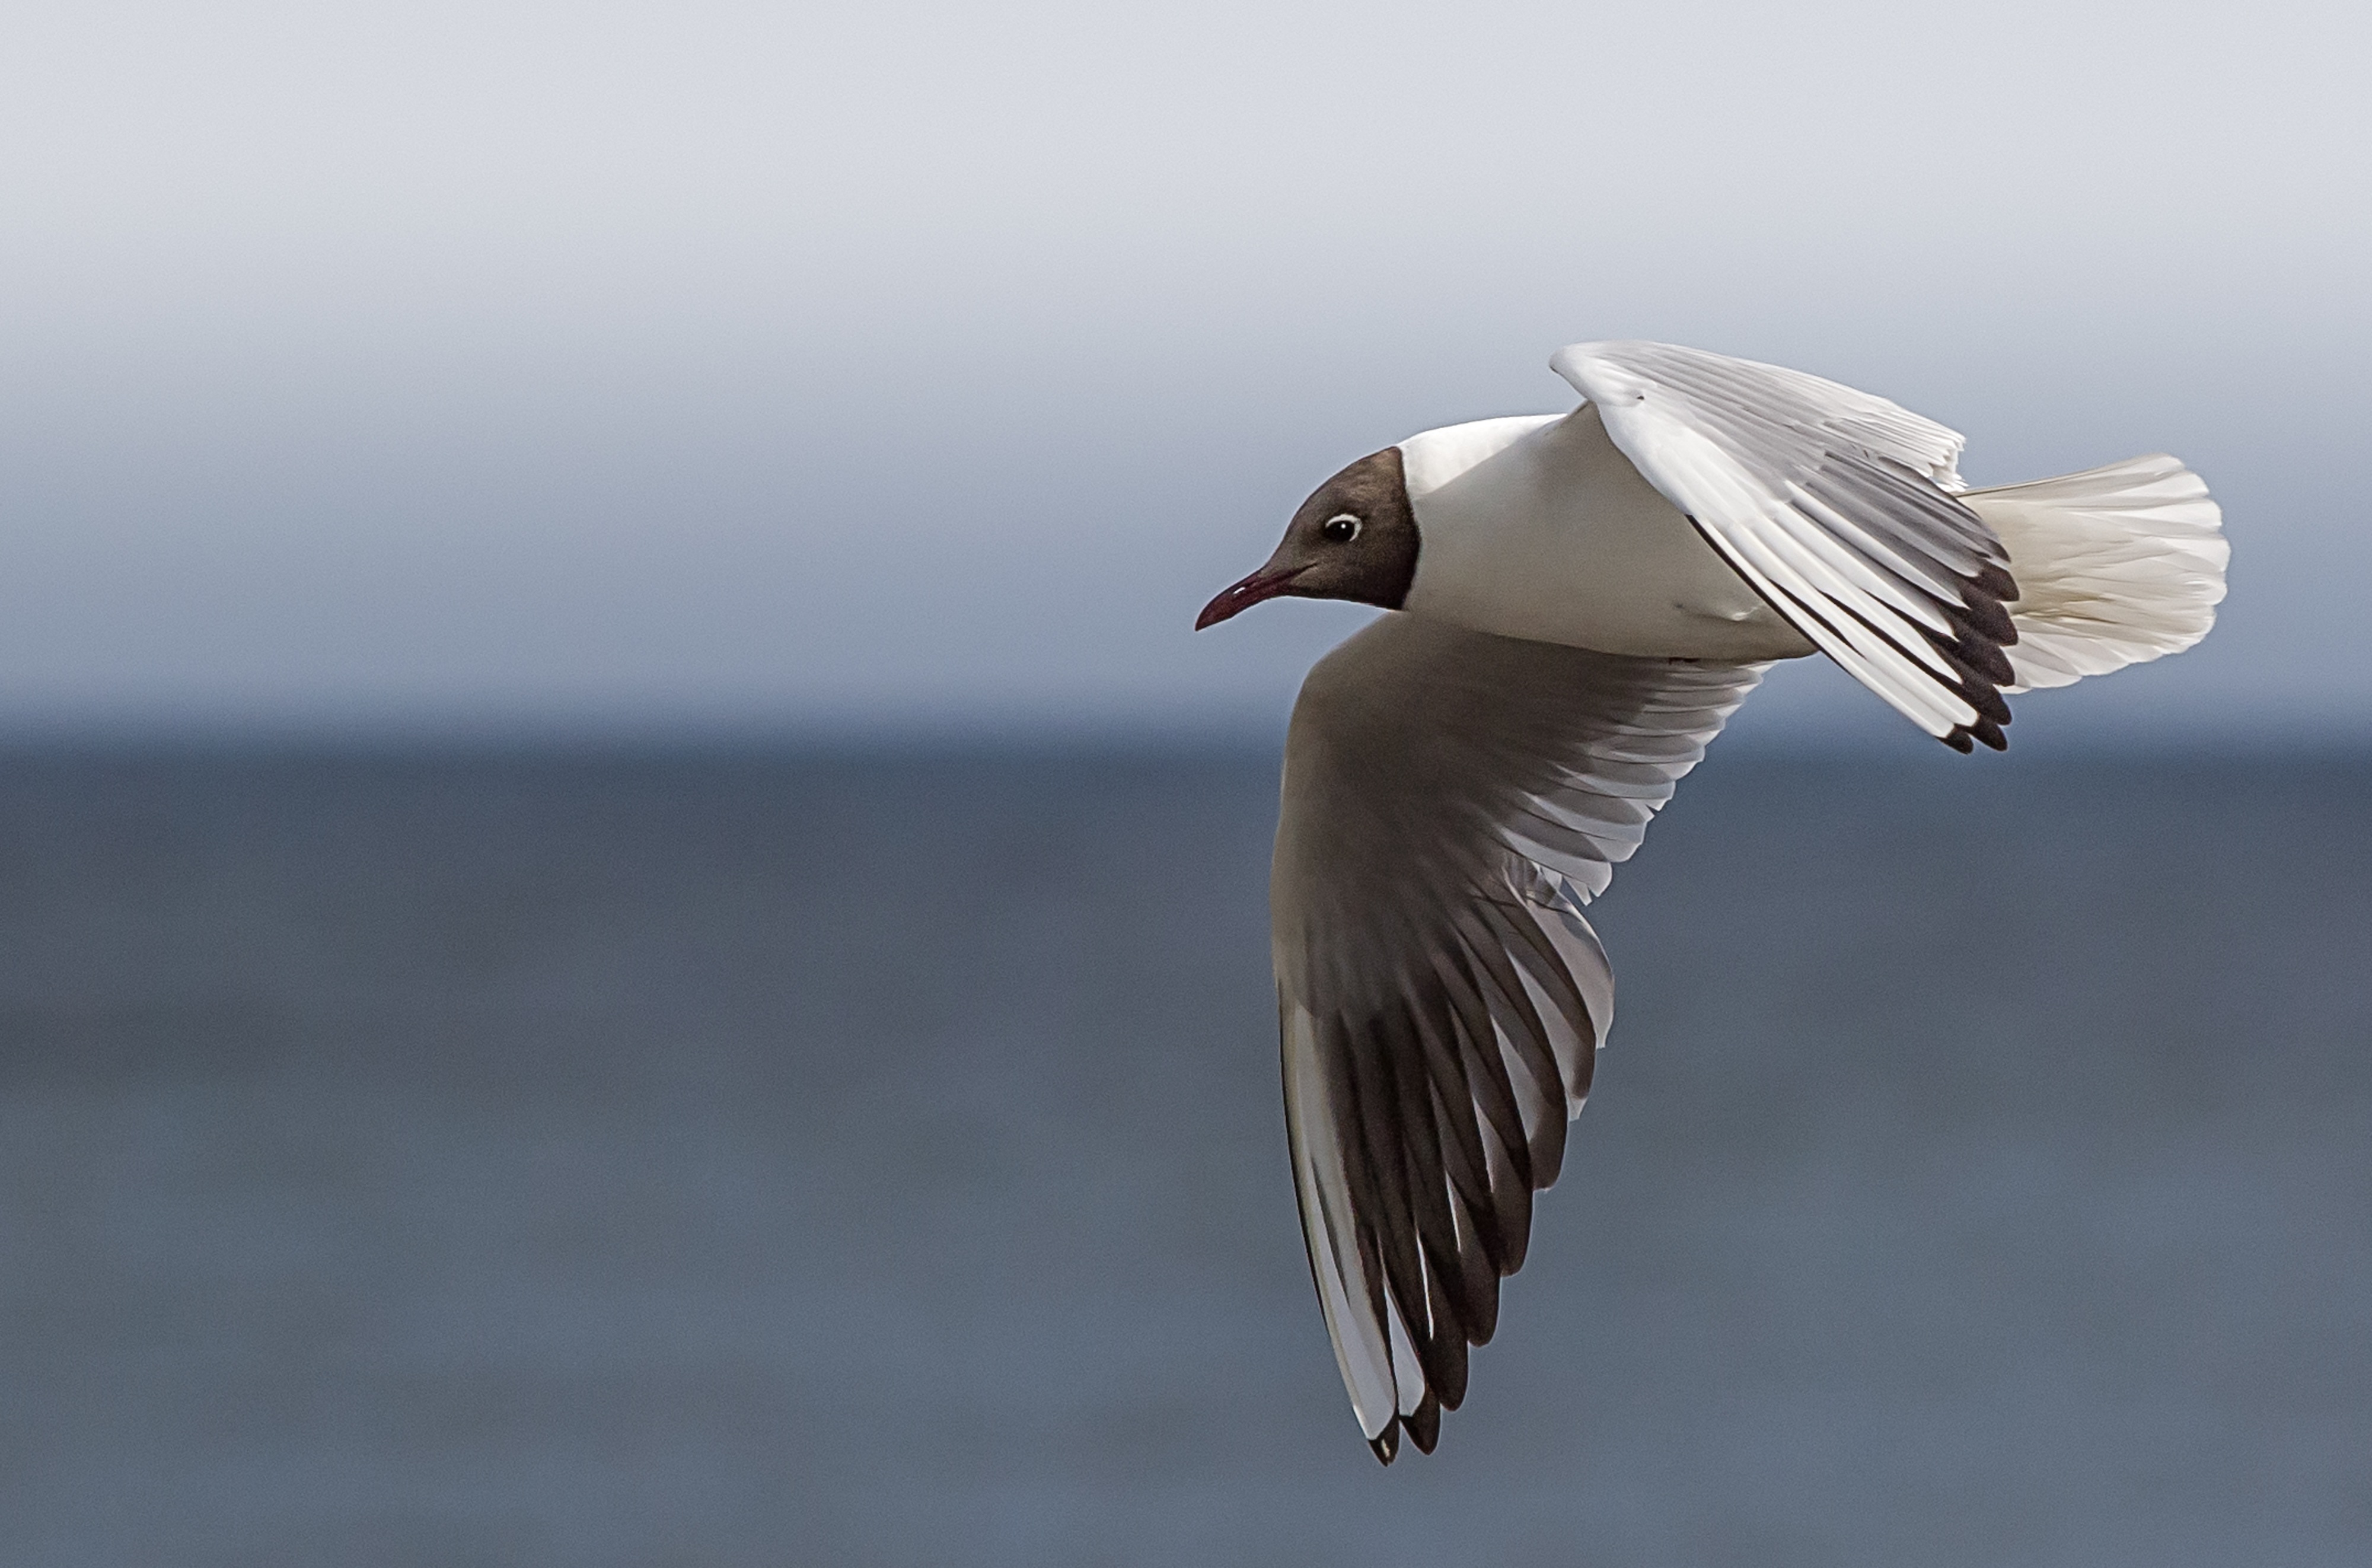
sea, bird, wing, escape, seabird, wildlife, gull, beak, flight, fauna, vertebrate, heron, himmel, shorebird, charadriiformes, european herring gull